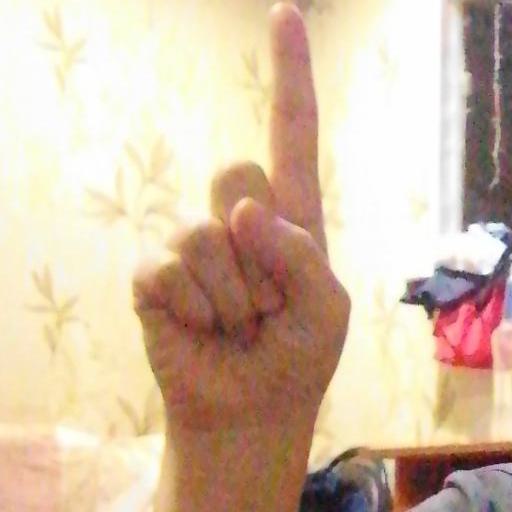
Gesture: one